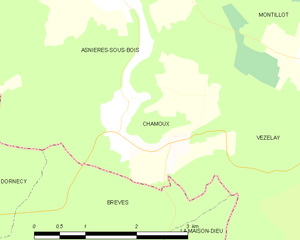
Carte des communes françaises Chamoux